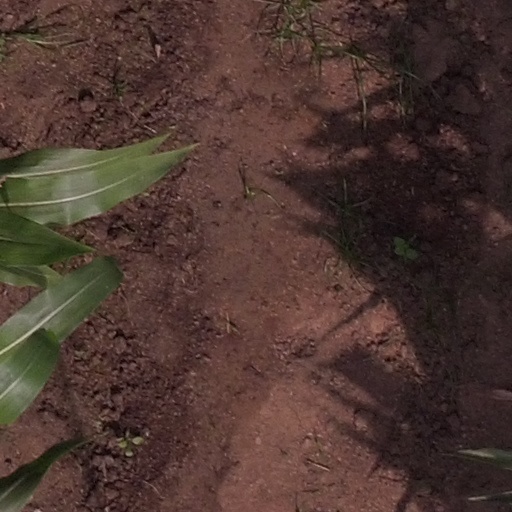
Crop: maize; corn